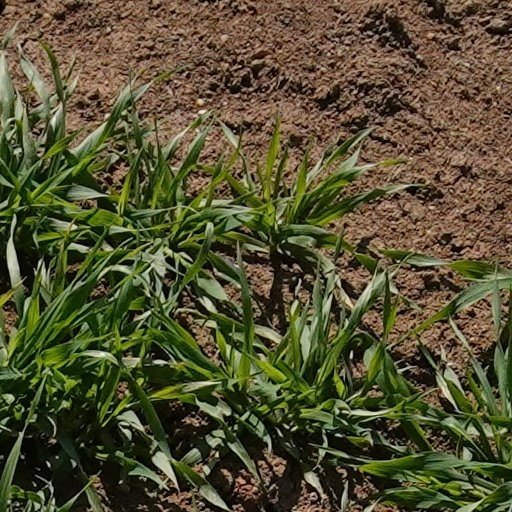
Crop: wheat